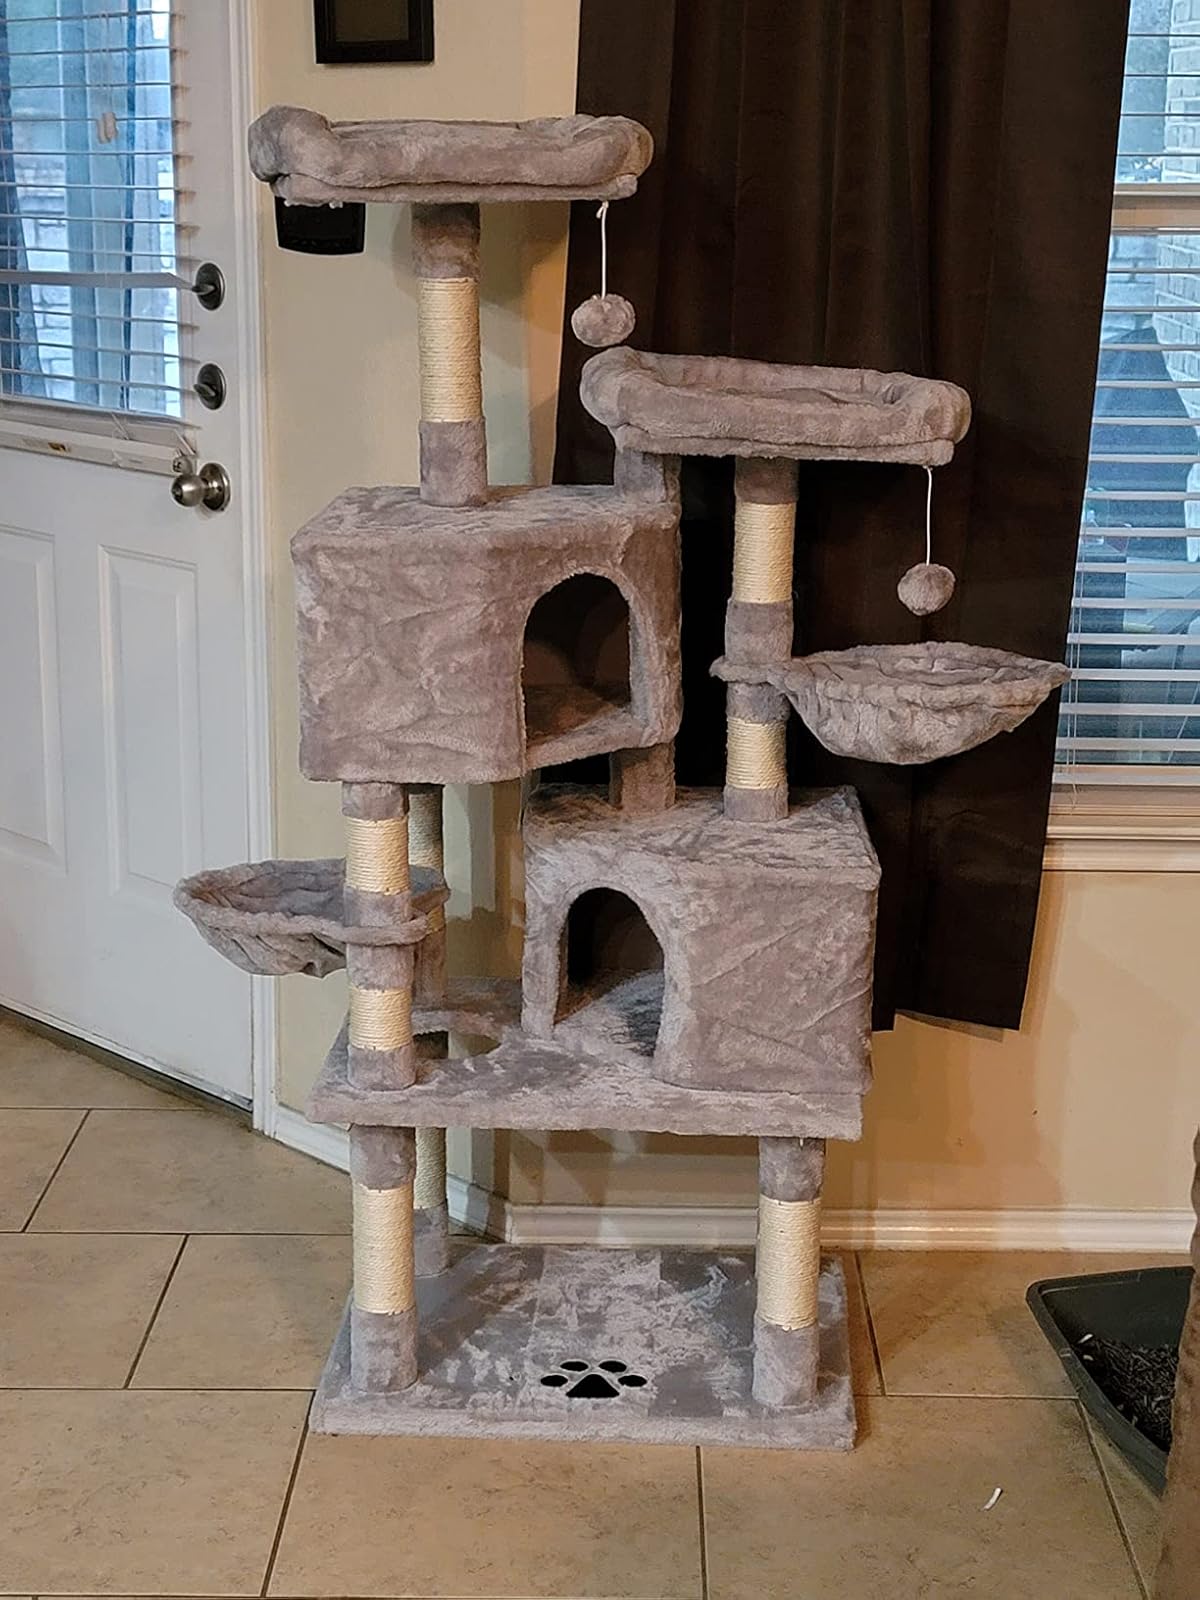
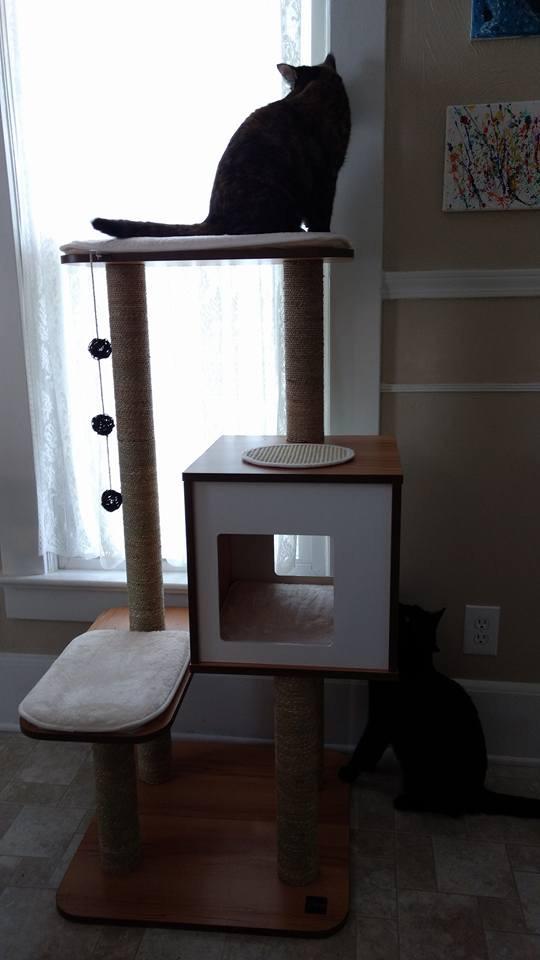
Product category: items_cat tree
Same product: no